Zoe Porphyrogenita

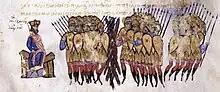
Michael IV and his men in front of the Bulgarian barricade

Zoe was "Porphyrogenita", "born into the purple"; this was the appellation for a child born in the capital to a reigning emperor. She was the second daughter of Constantine VIII and his wife Helena. Her father had become co-emperor, at the age of two, in 962. His brother Basil II, the senior co-ruler, prevented his nieces from marrying any of the Byzantine nobility, as this would have given their husbands a claim on the imperial throne. As women they were unable to exercise any state authority; their only say in this was in choosing, or more likely accepting or not, a husband who would acquire their authority upon marriage. Consequently, Zoe lived a life of virtual obscurity in the imperial "gynaeceum" (women's quarters) for many years.